Indus Refinery Project

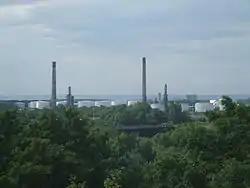
The original Petro Canada Oakville Refinery prior to being dismantled

Indus Refinery Project was a petroleum refinery which was proposed to be established near Karachi, Sindh, Pakistan by Indus Refinery Limited (IRL).